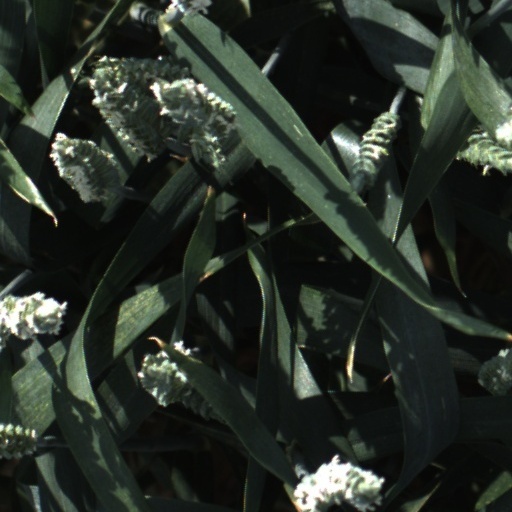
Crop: wheat